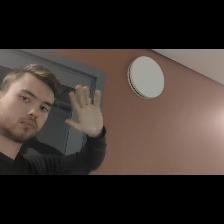
Label: Human